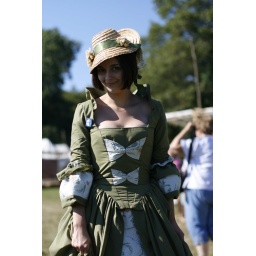
there was this girl in a green dress